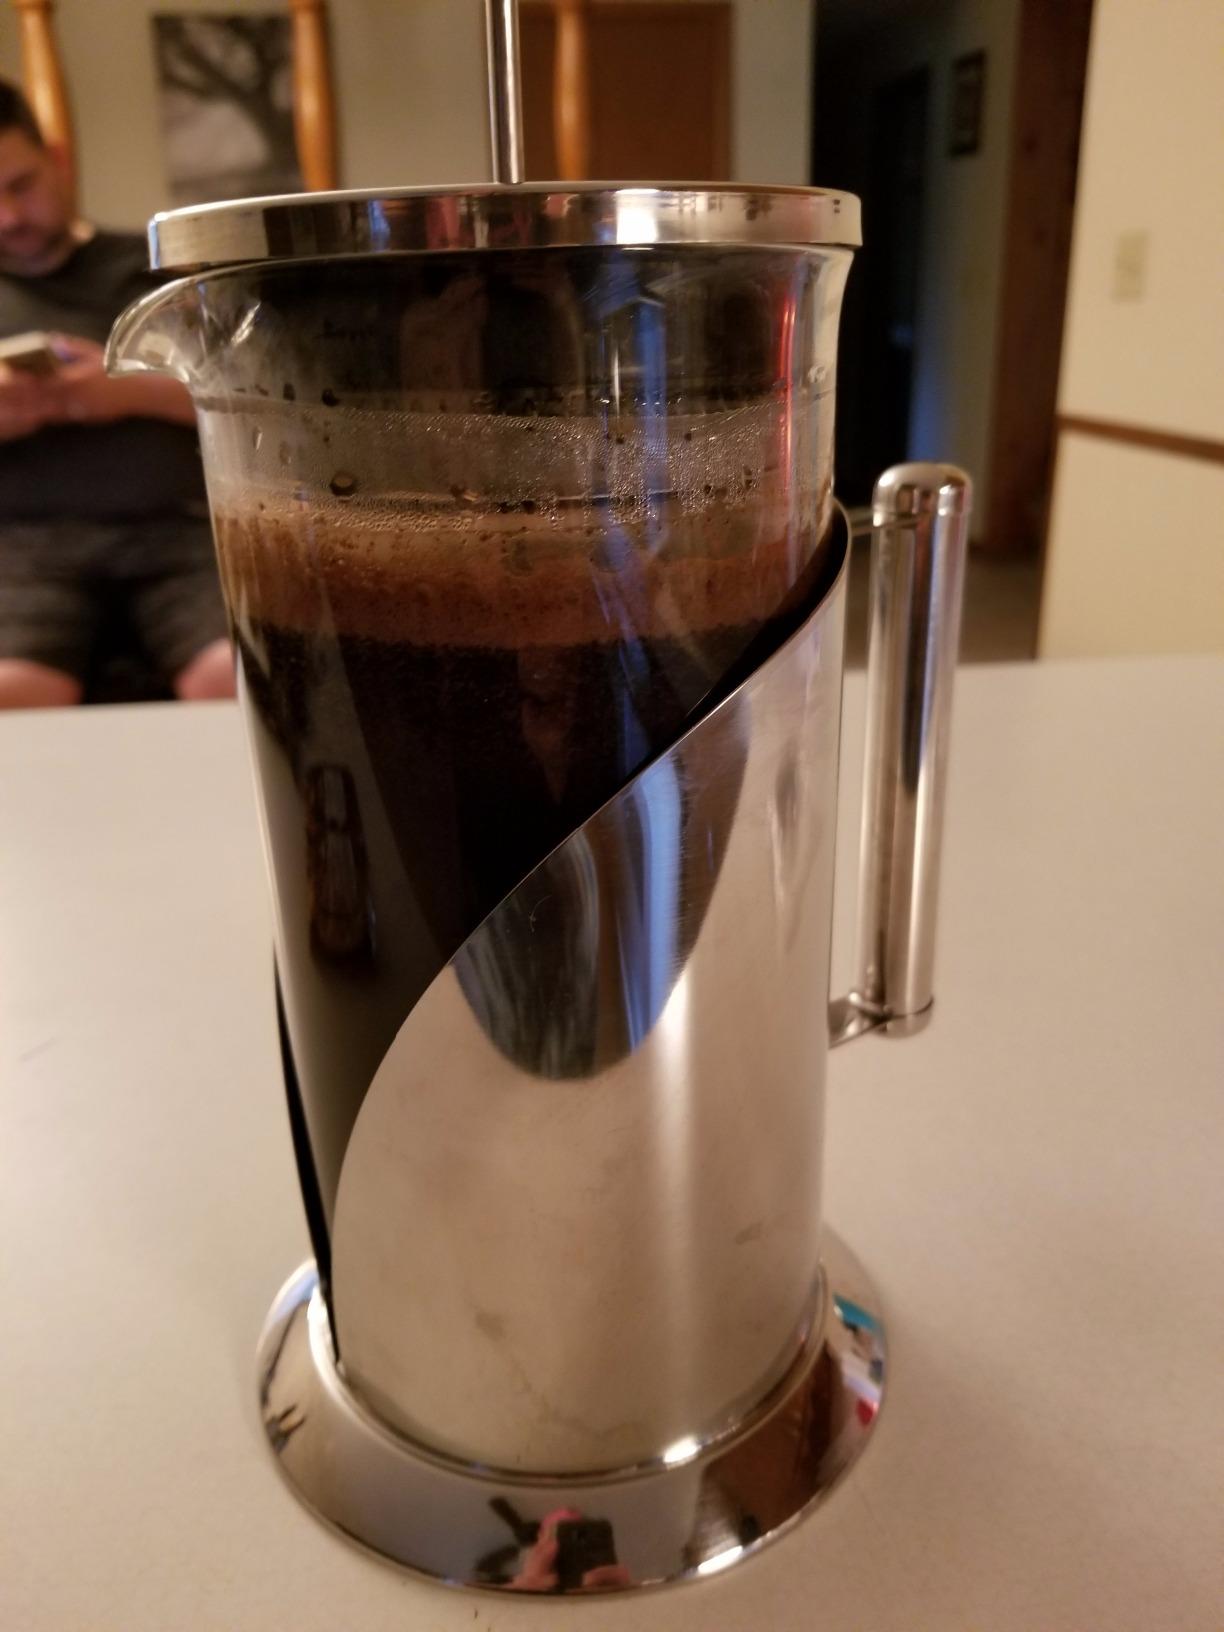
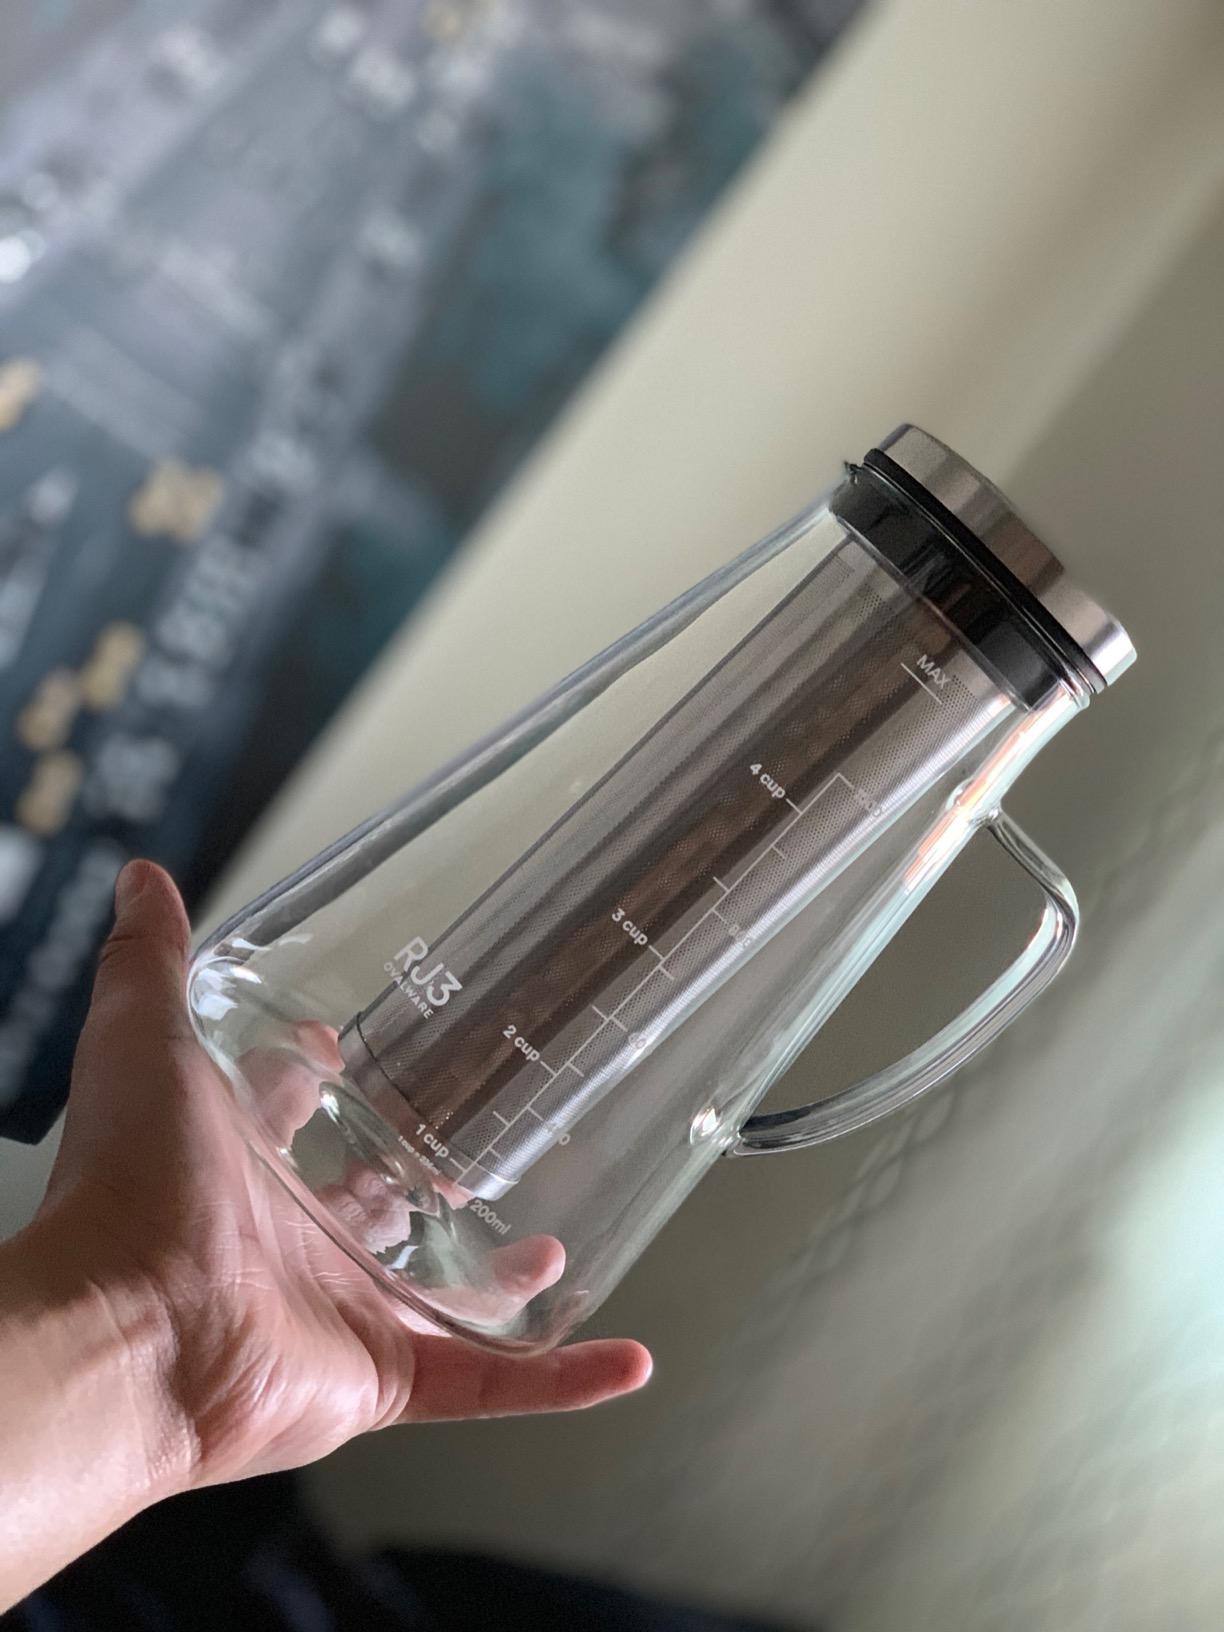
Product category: items_tea
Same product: no